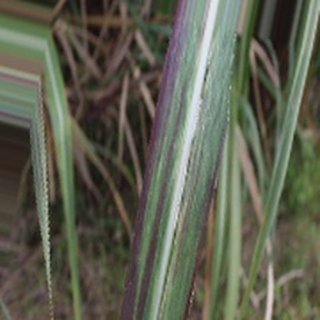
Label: sugarcane_bacterial_blight